Mikkel Hansen

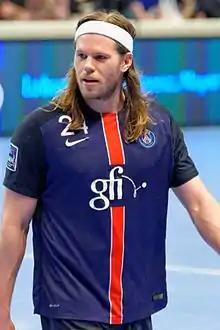
Hansen playing for Paris Saint-Germain in 2016

Mikkel Hansen (born 22 October 1987) is a Danish former professional handball player.